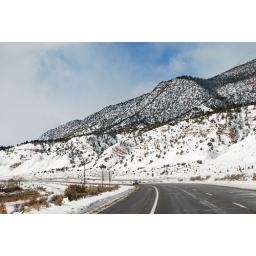
Taken in the car going home from glenwood springs